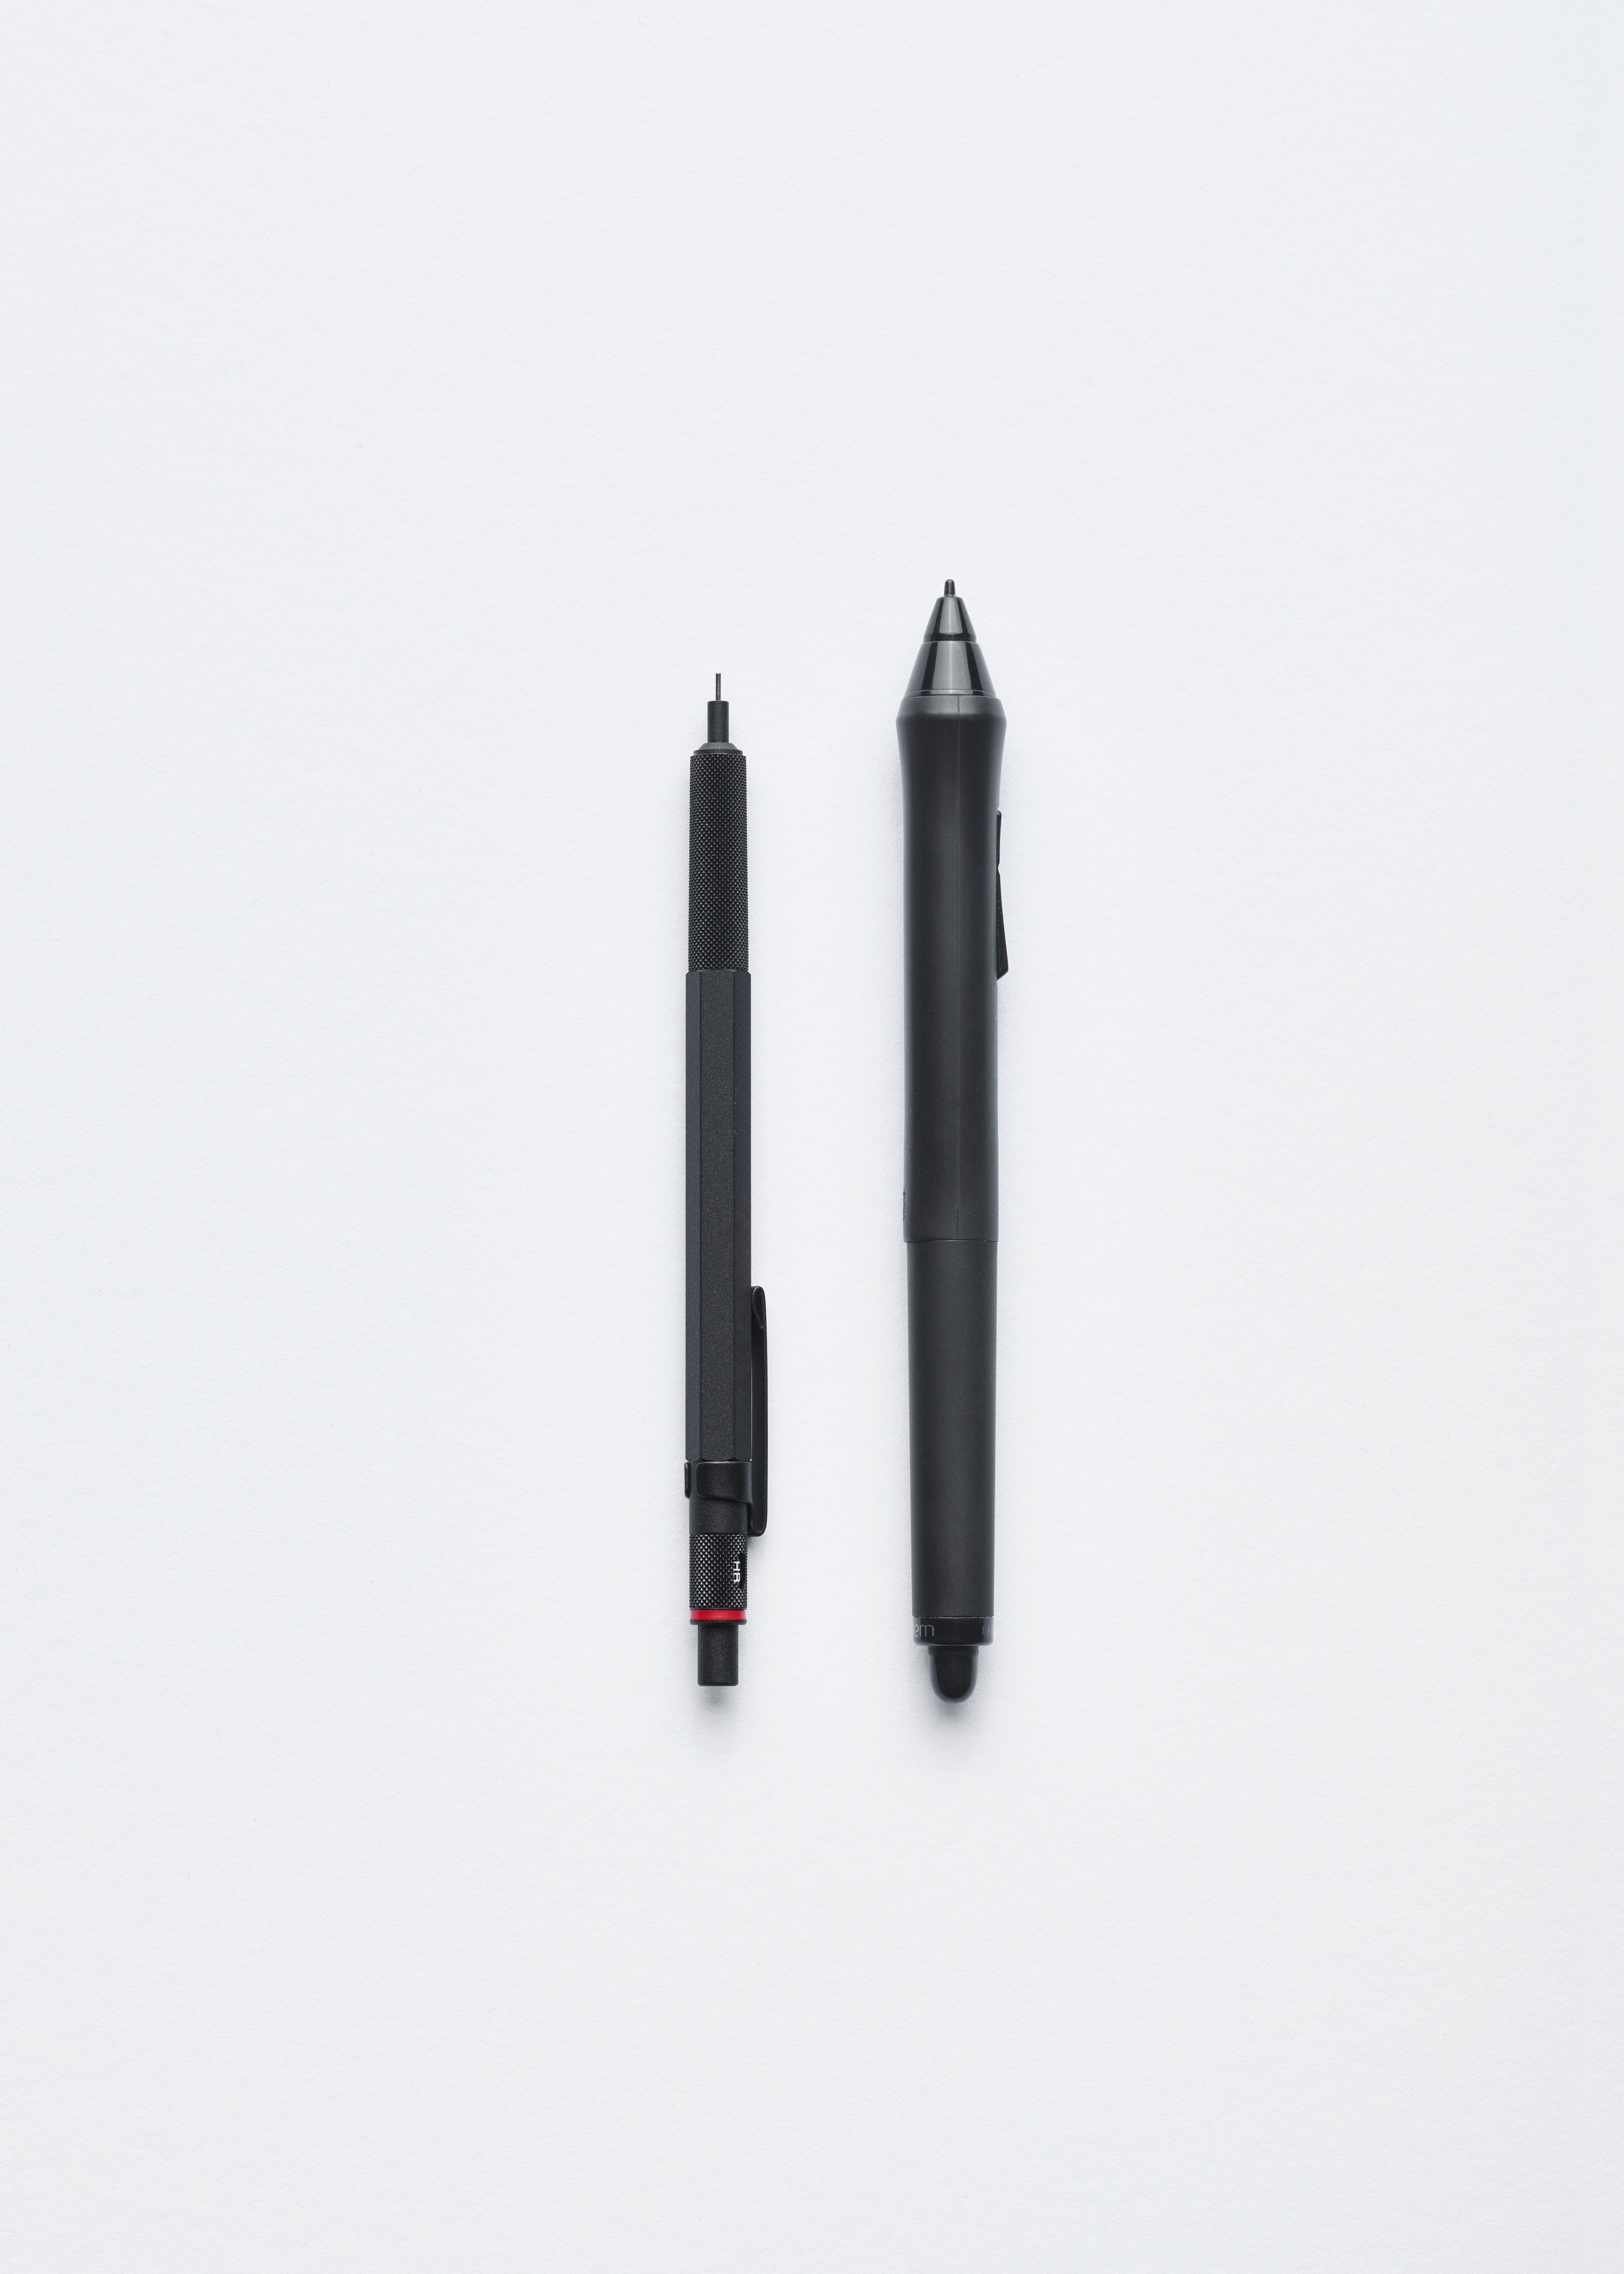
pen, ball pen